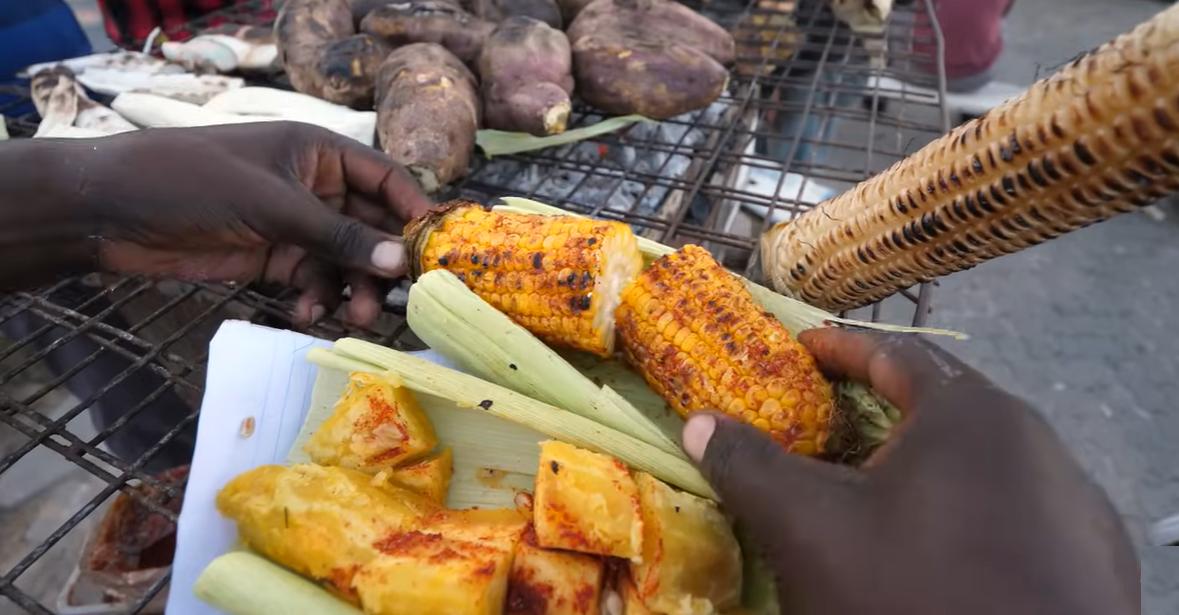
Hali ya kawaida ya uuzaji wa vitafuno vya mitaani ambavyo ni maarufu sana katika maeneo ya Afrika. Mahindi, yanachomwa juu ya jiko la makaa na kupangwa vizuri.